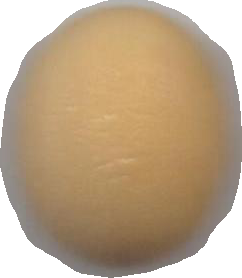
Variety: Grobogan